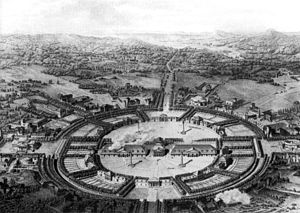
Claude-Nicolas Ledoux
Teknisk tegning til byen Chaux.
Claude Nicolas Ledoux var en fransk arkitekt inden for nyklassicismen, hofarkitekt fra 1773.